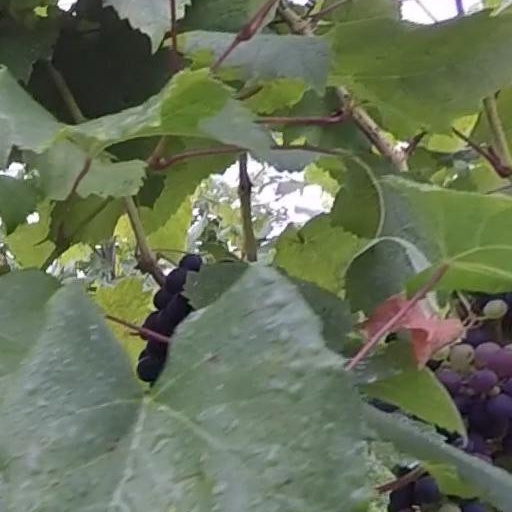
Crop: grape